Croydon Park, South Australia

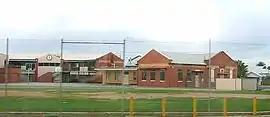
St Margaret Mary's Primary School on Torrens Road

Croydon Park is a north-western suburb of Adelaide 5.9 km from the CBD, in the state of South Australia, Australia and is within the City of Port Adelaide Enfield. It is adjacent to Dudley Park, Devon Park, Renown Park, Regency Park, Ferryden Park Kilkenny, and West Croydon. The post code for Croydon Park is 5008. It is bounded to the south by Lamont Street and Torrens Road, to the north by Regency Road and in the east and west by Harrison Road and Goodall Avenue respectively. Croydon Park is predominantly a residential suburb, with a warehousing presence on the northern edges near Regency Road.